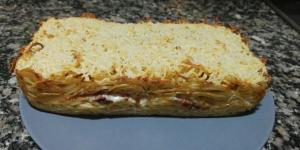
pastel de espaguetis